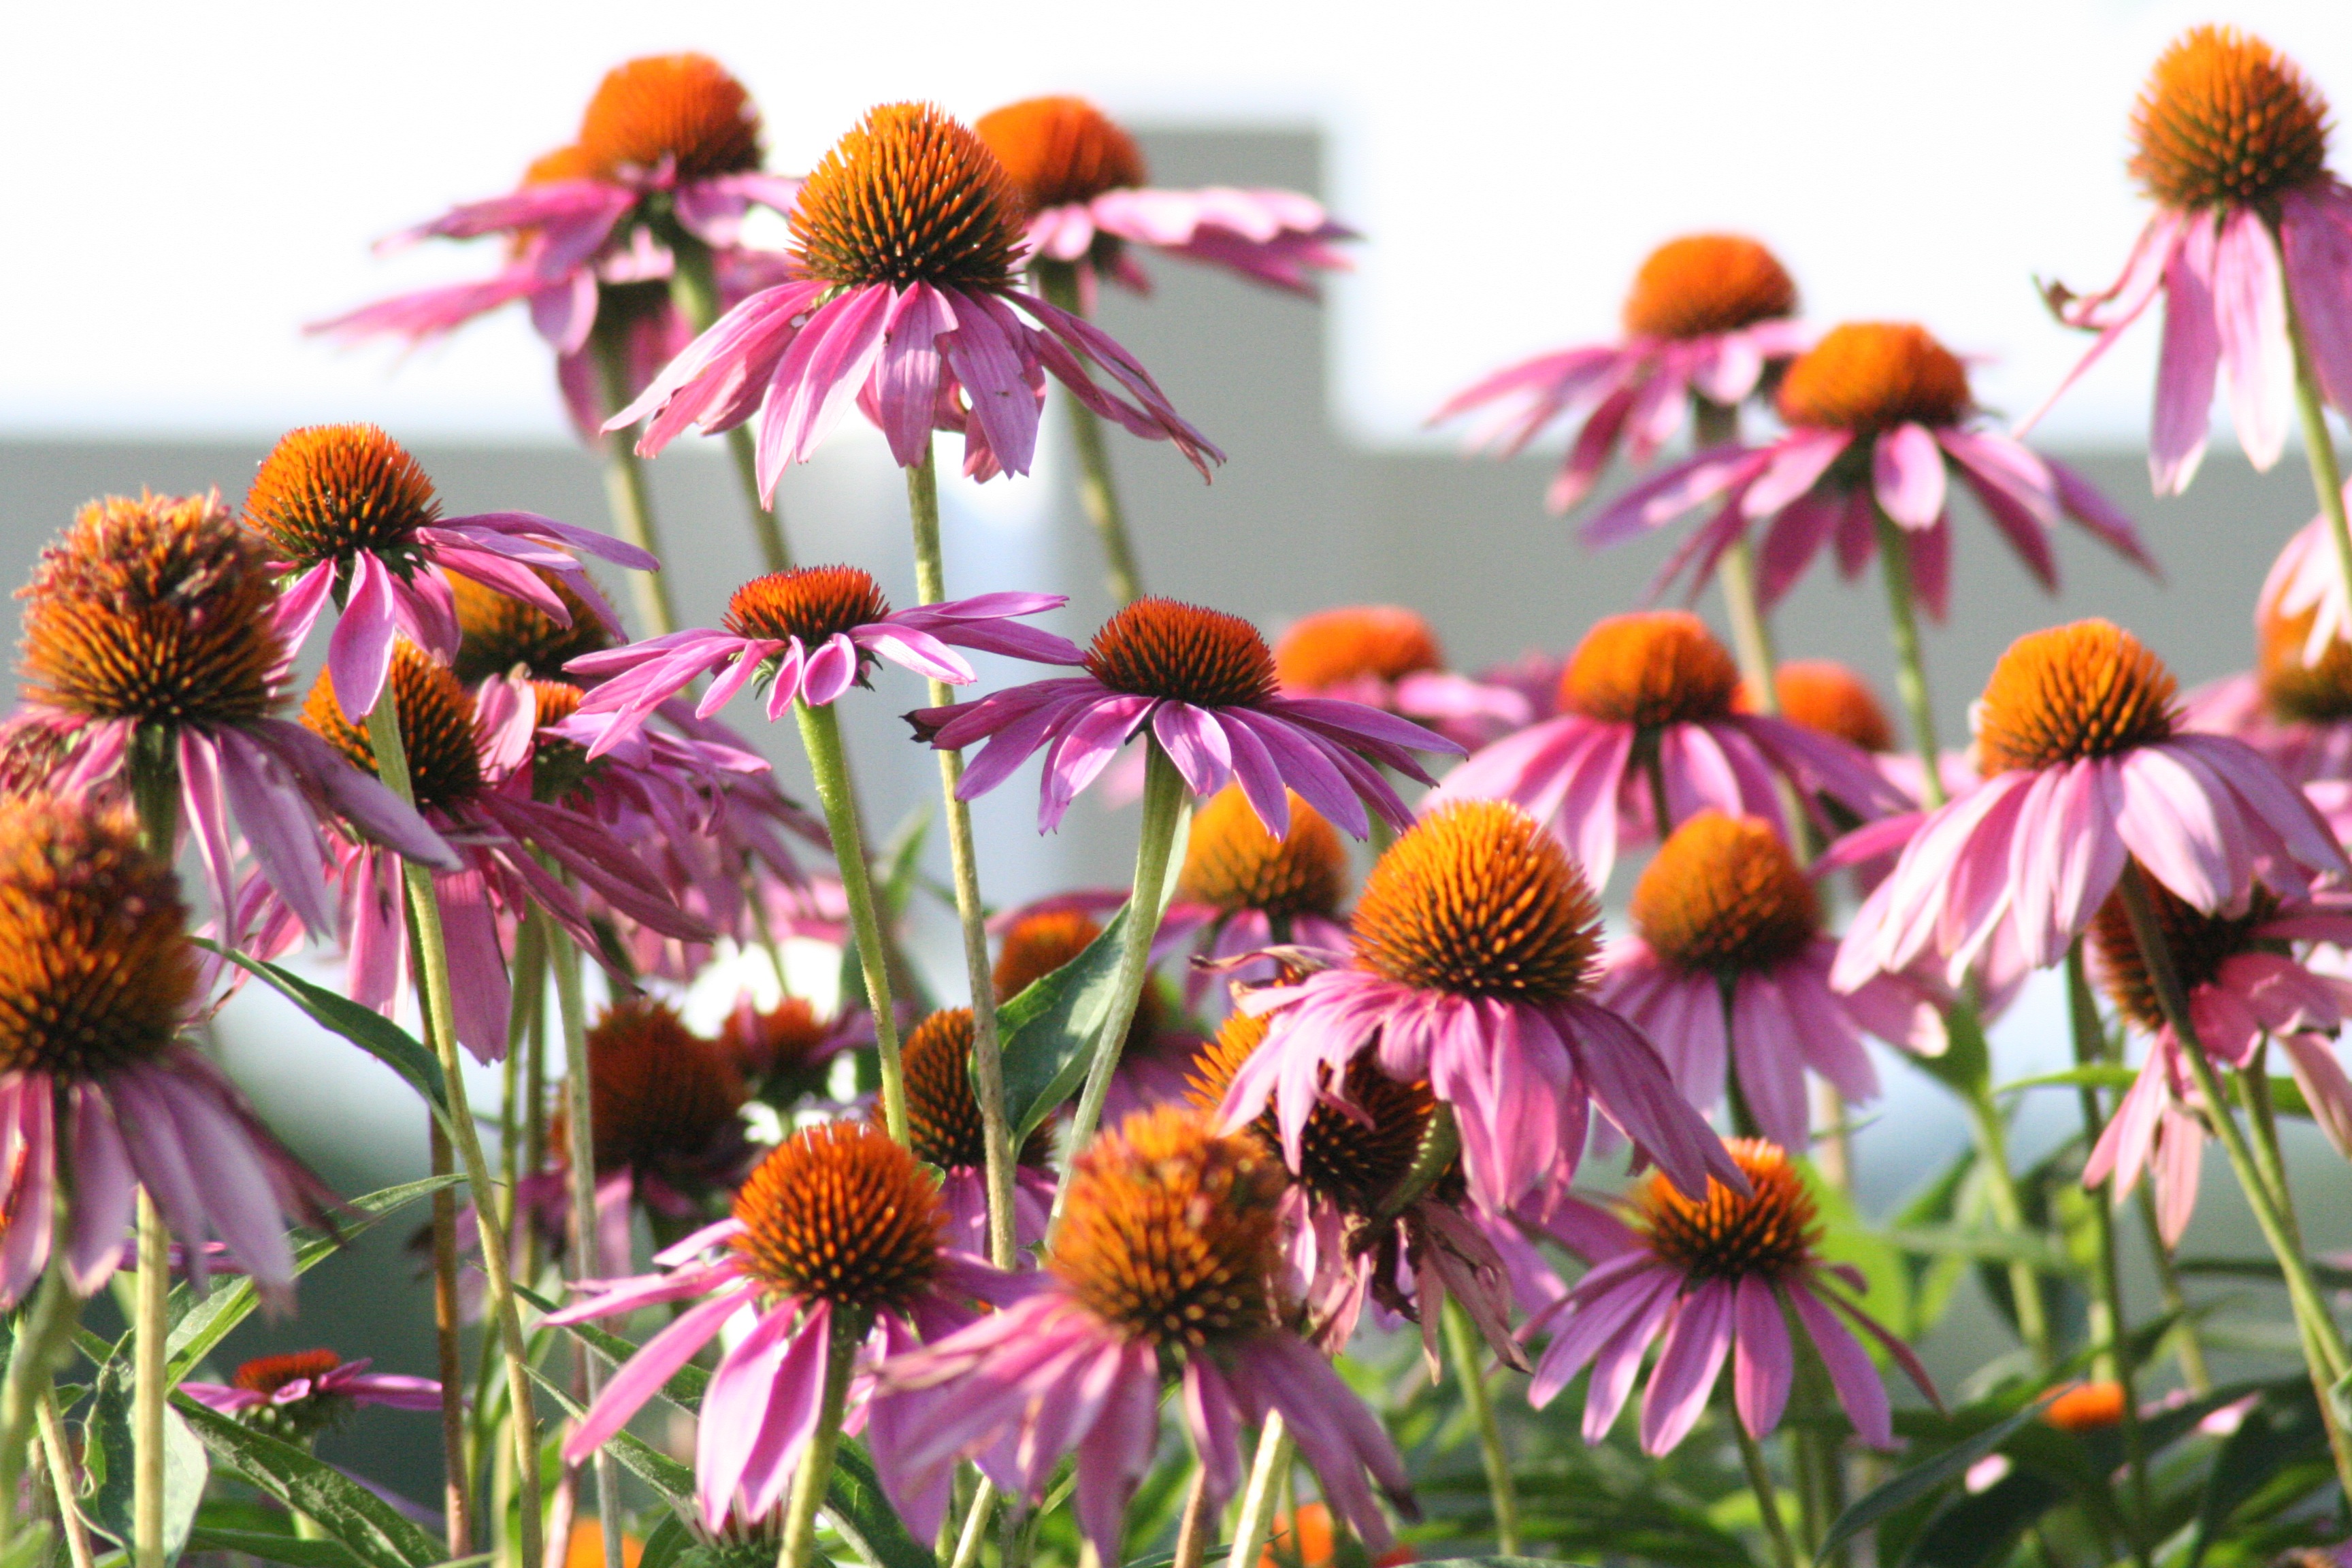
nature, blossom, plant, meadow, flower, purple, petal, bloom, summer, floral, green, natural, cone, botany, blooming, garden, flora, botanical, wildflower, flowers, coneflower, vibrant, nectar, flowering plant, daisy family, cone flower, annual plant, land plant